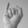
ASL letter: I